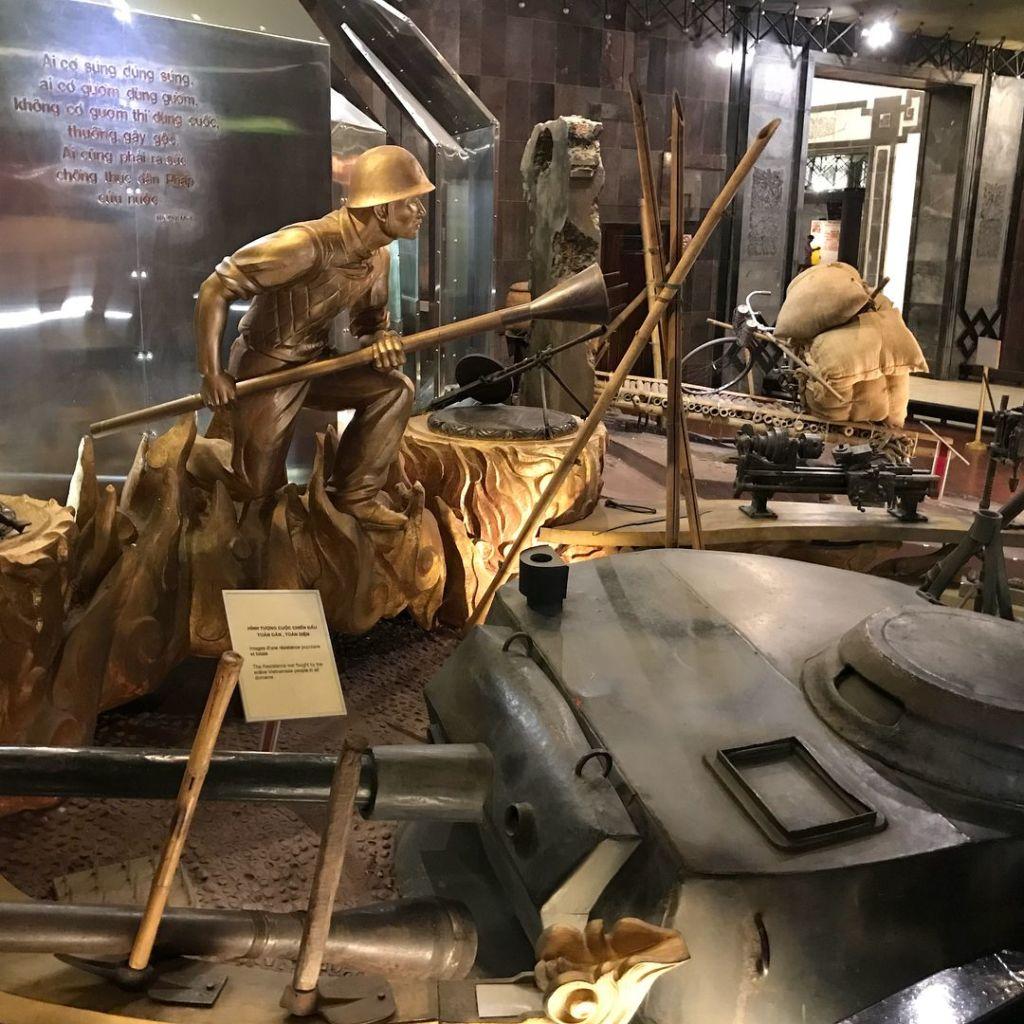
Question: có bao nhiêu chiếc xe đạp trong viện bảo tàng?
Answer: có một chiếc xe đạp